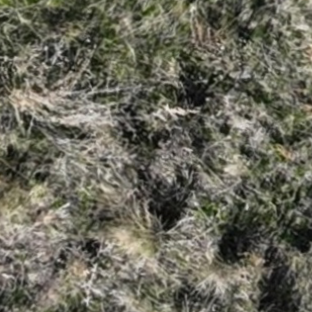
Month: october